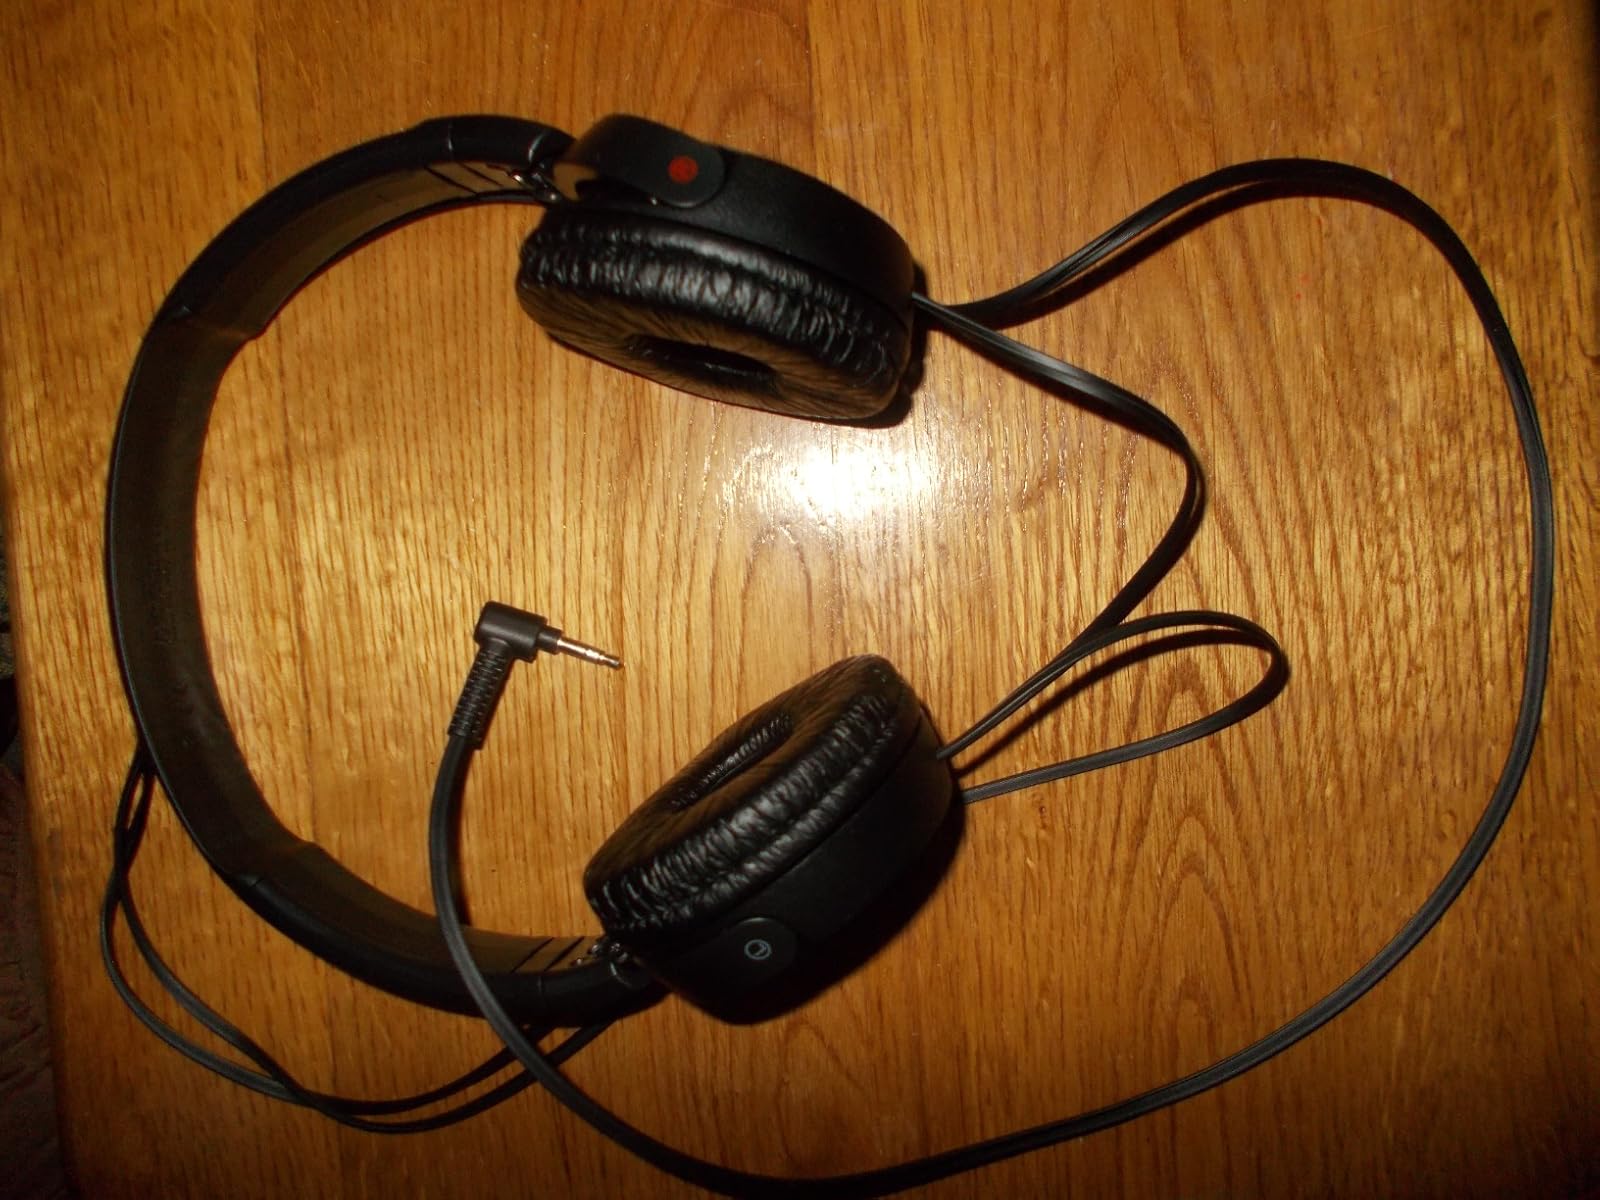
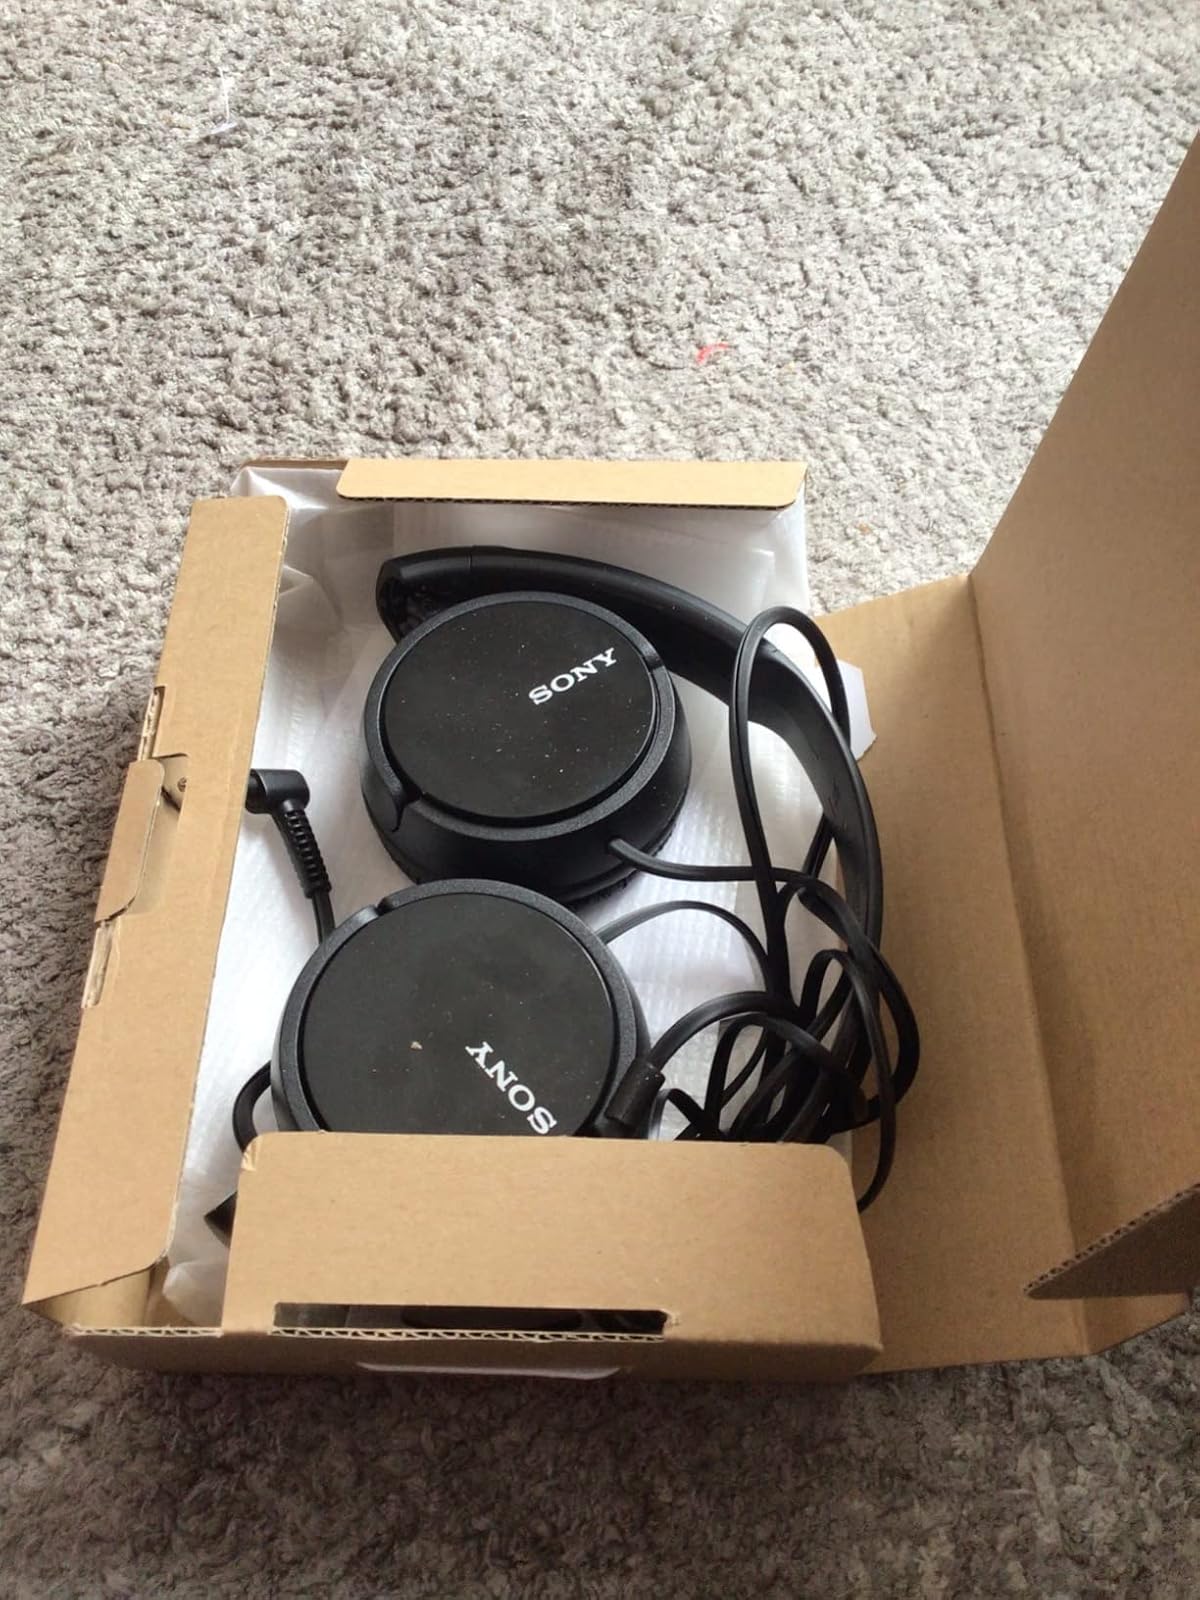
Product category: headphones
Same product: yes